Operation Binatang

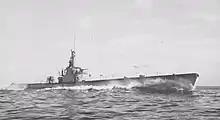

On 12 May 1945 Buxton left Fremantle aboard USS Blueback (Lt Cdr M K Clementson USN). He was successfully inserted at Cape Piring on 19 May 1945 and after obtaining identity documents made his way to Semarang. Buxton was able to recruit a group of local men who were willing to help the allies and then the Japanese surrendered. He made contact with Lt Col van der Post and the newly arrived allies in Batavia and was then returned to Australia via Singapore.